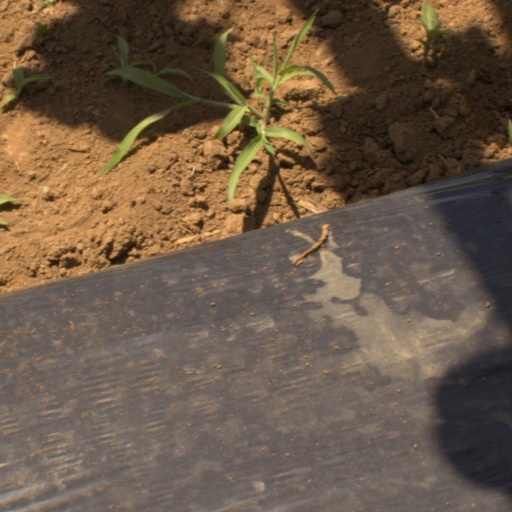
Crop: Jerusalem artichoke